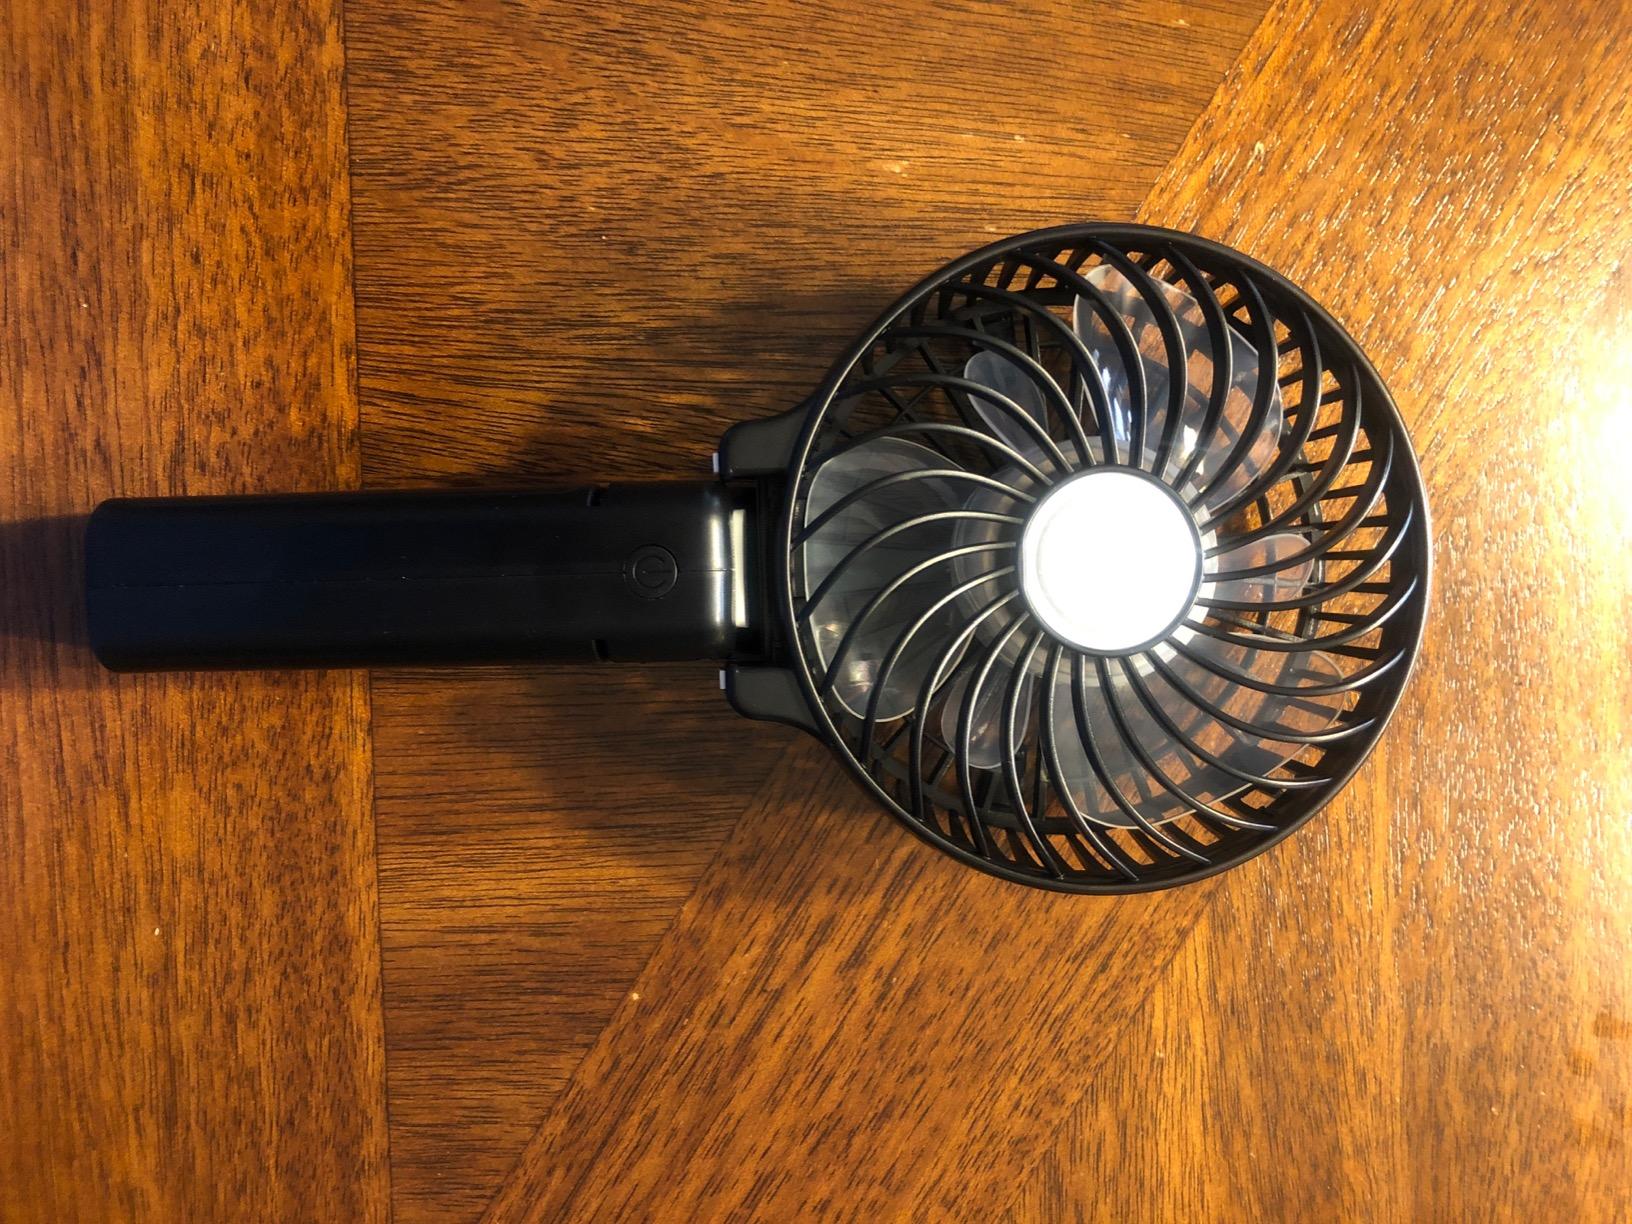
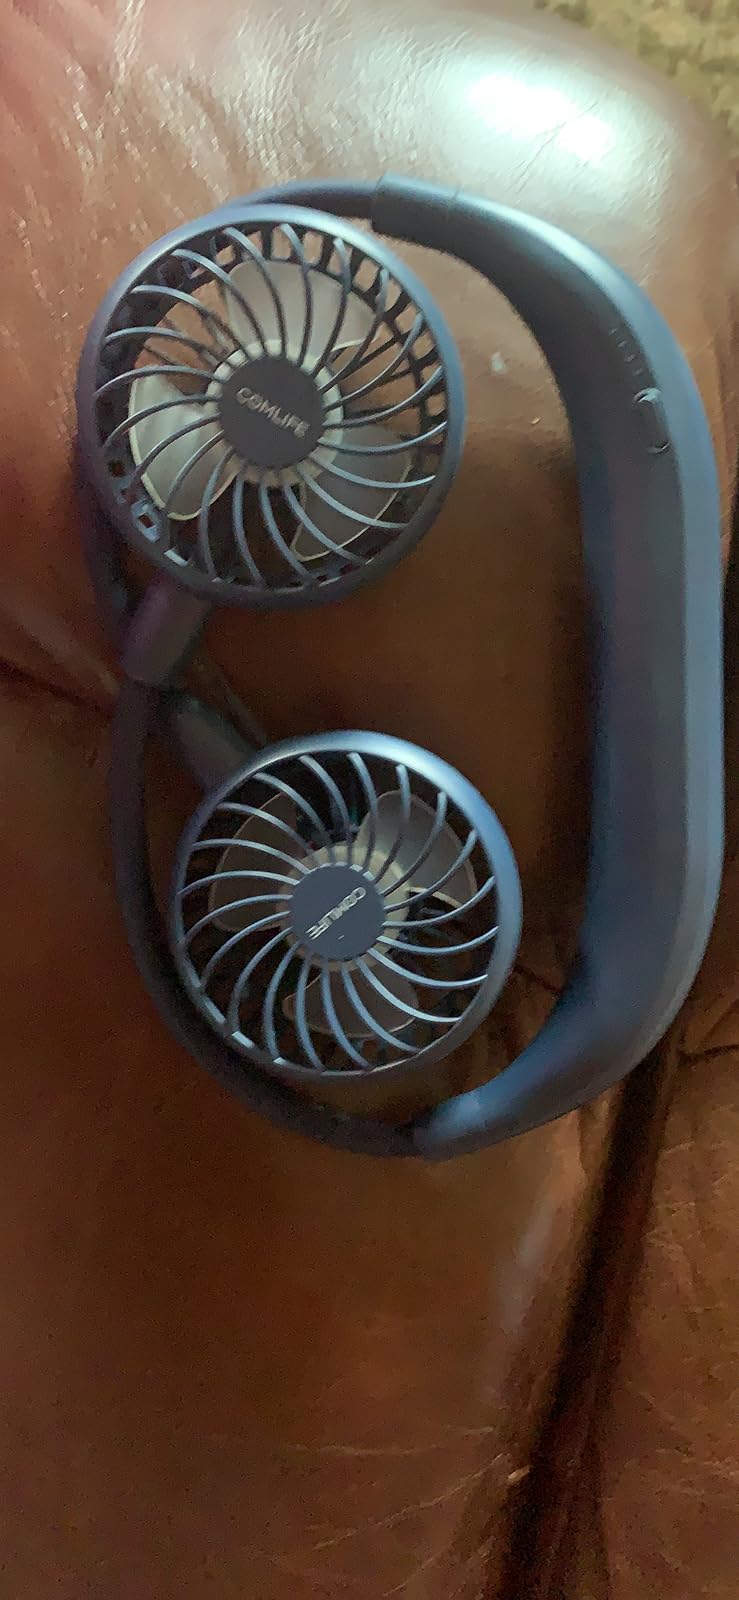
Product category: fan
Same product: no